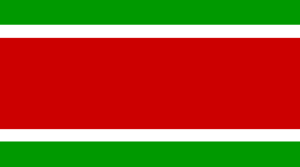
L'un des drapeaux historiques de l'Algérie
Cet article relate les faits saillants de l'histoire de l'époque moderne de l'Algérie.